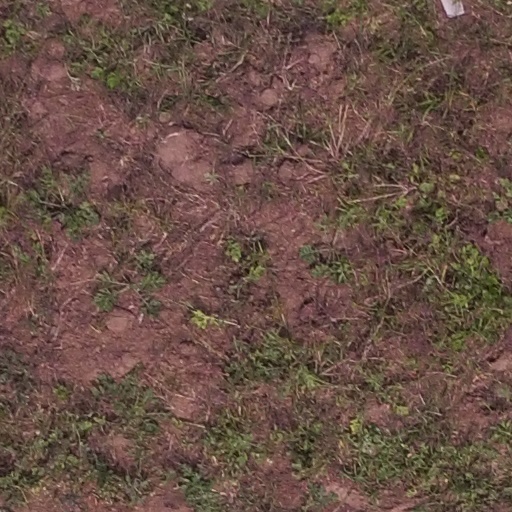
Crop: maize; corn